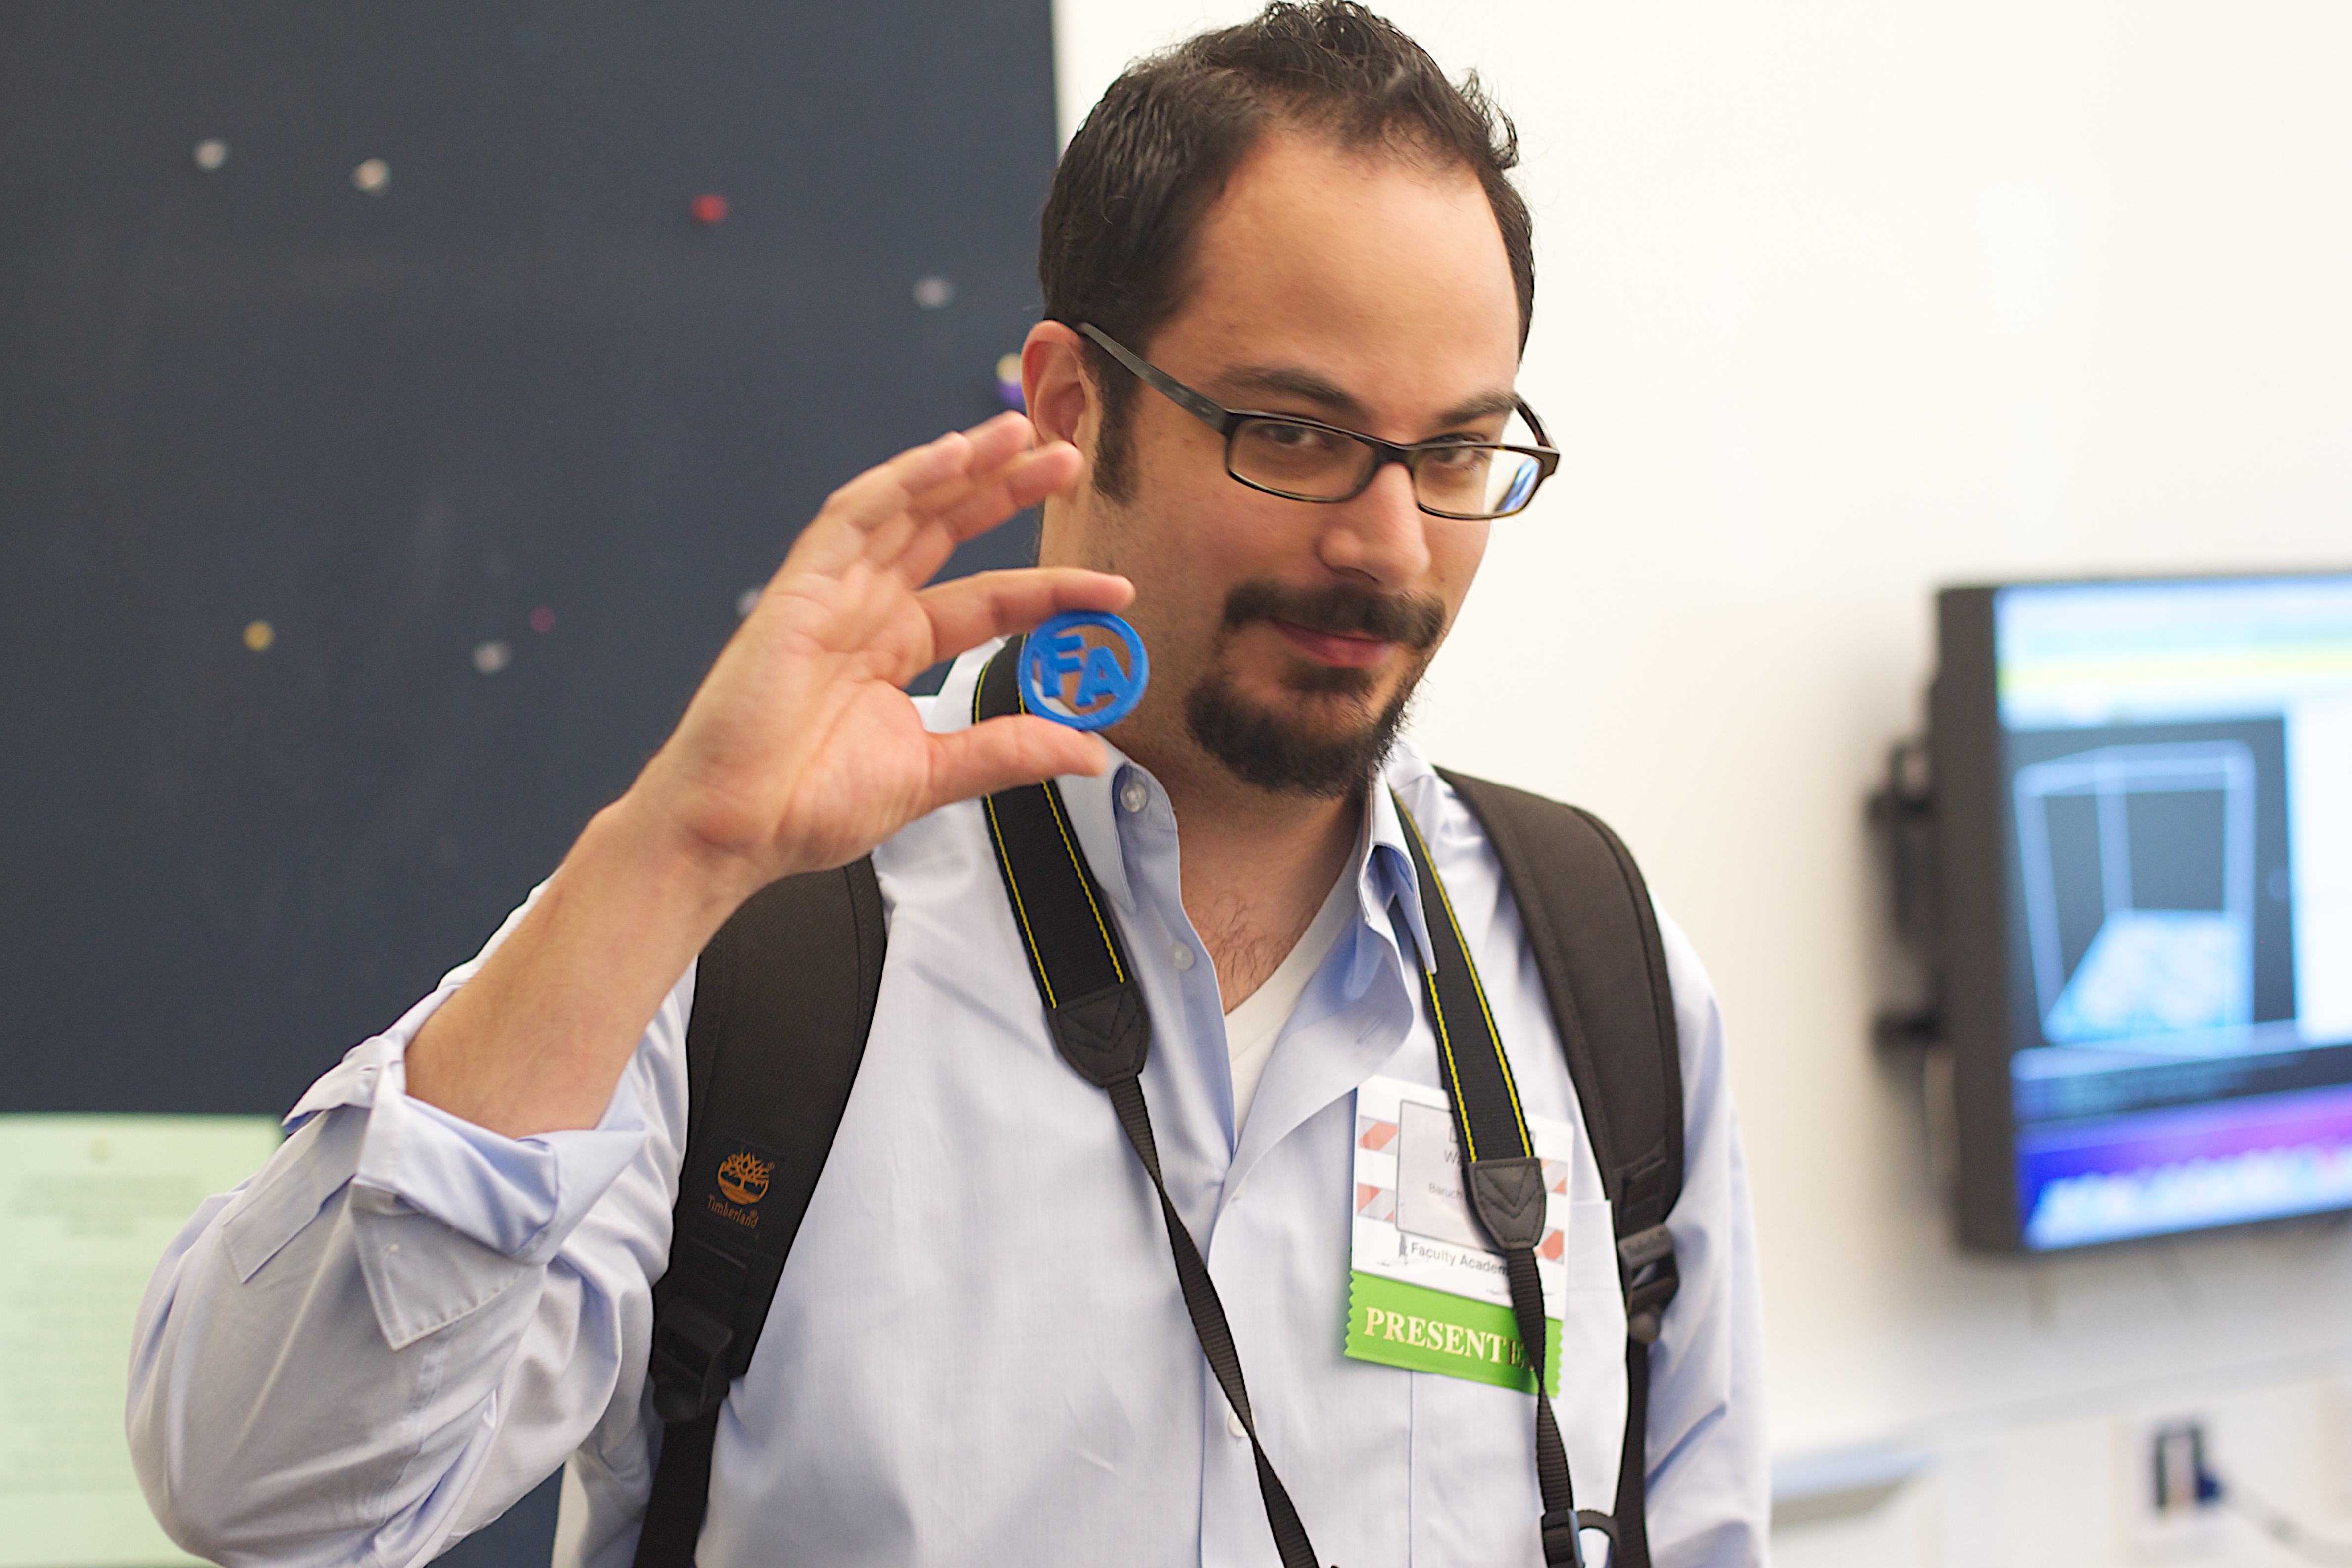
person, glasses, umwfa12, general practitioner